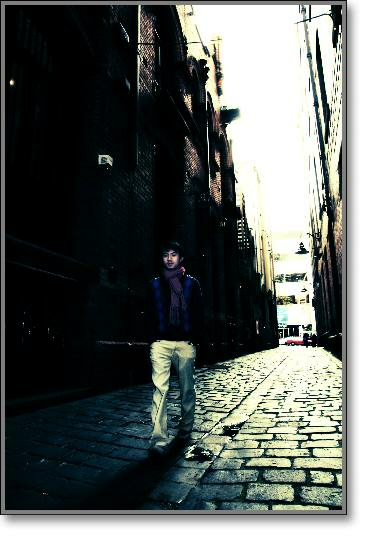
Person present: Yes